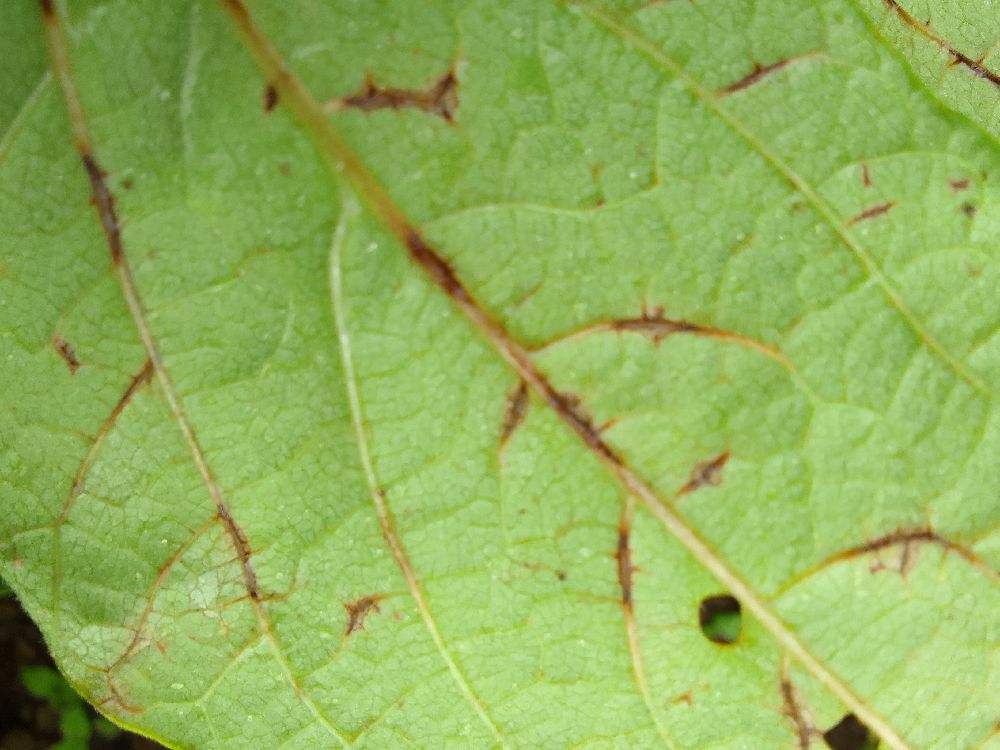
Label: anthracnose